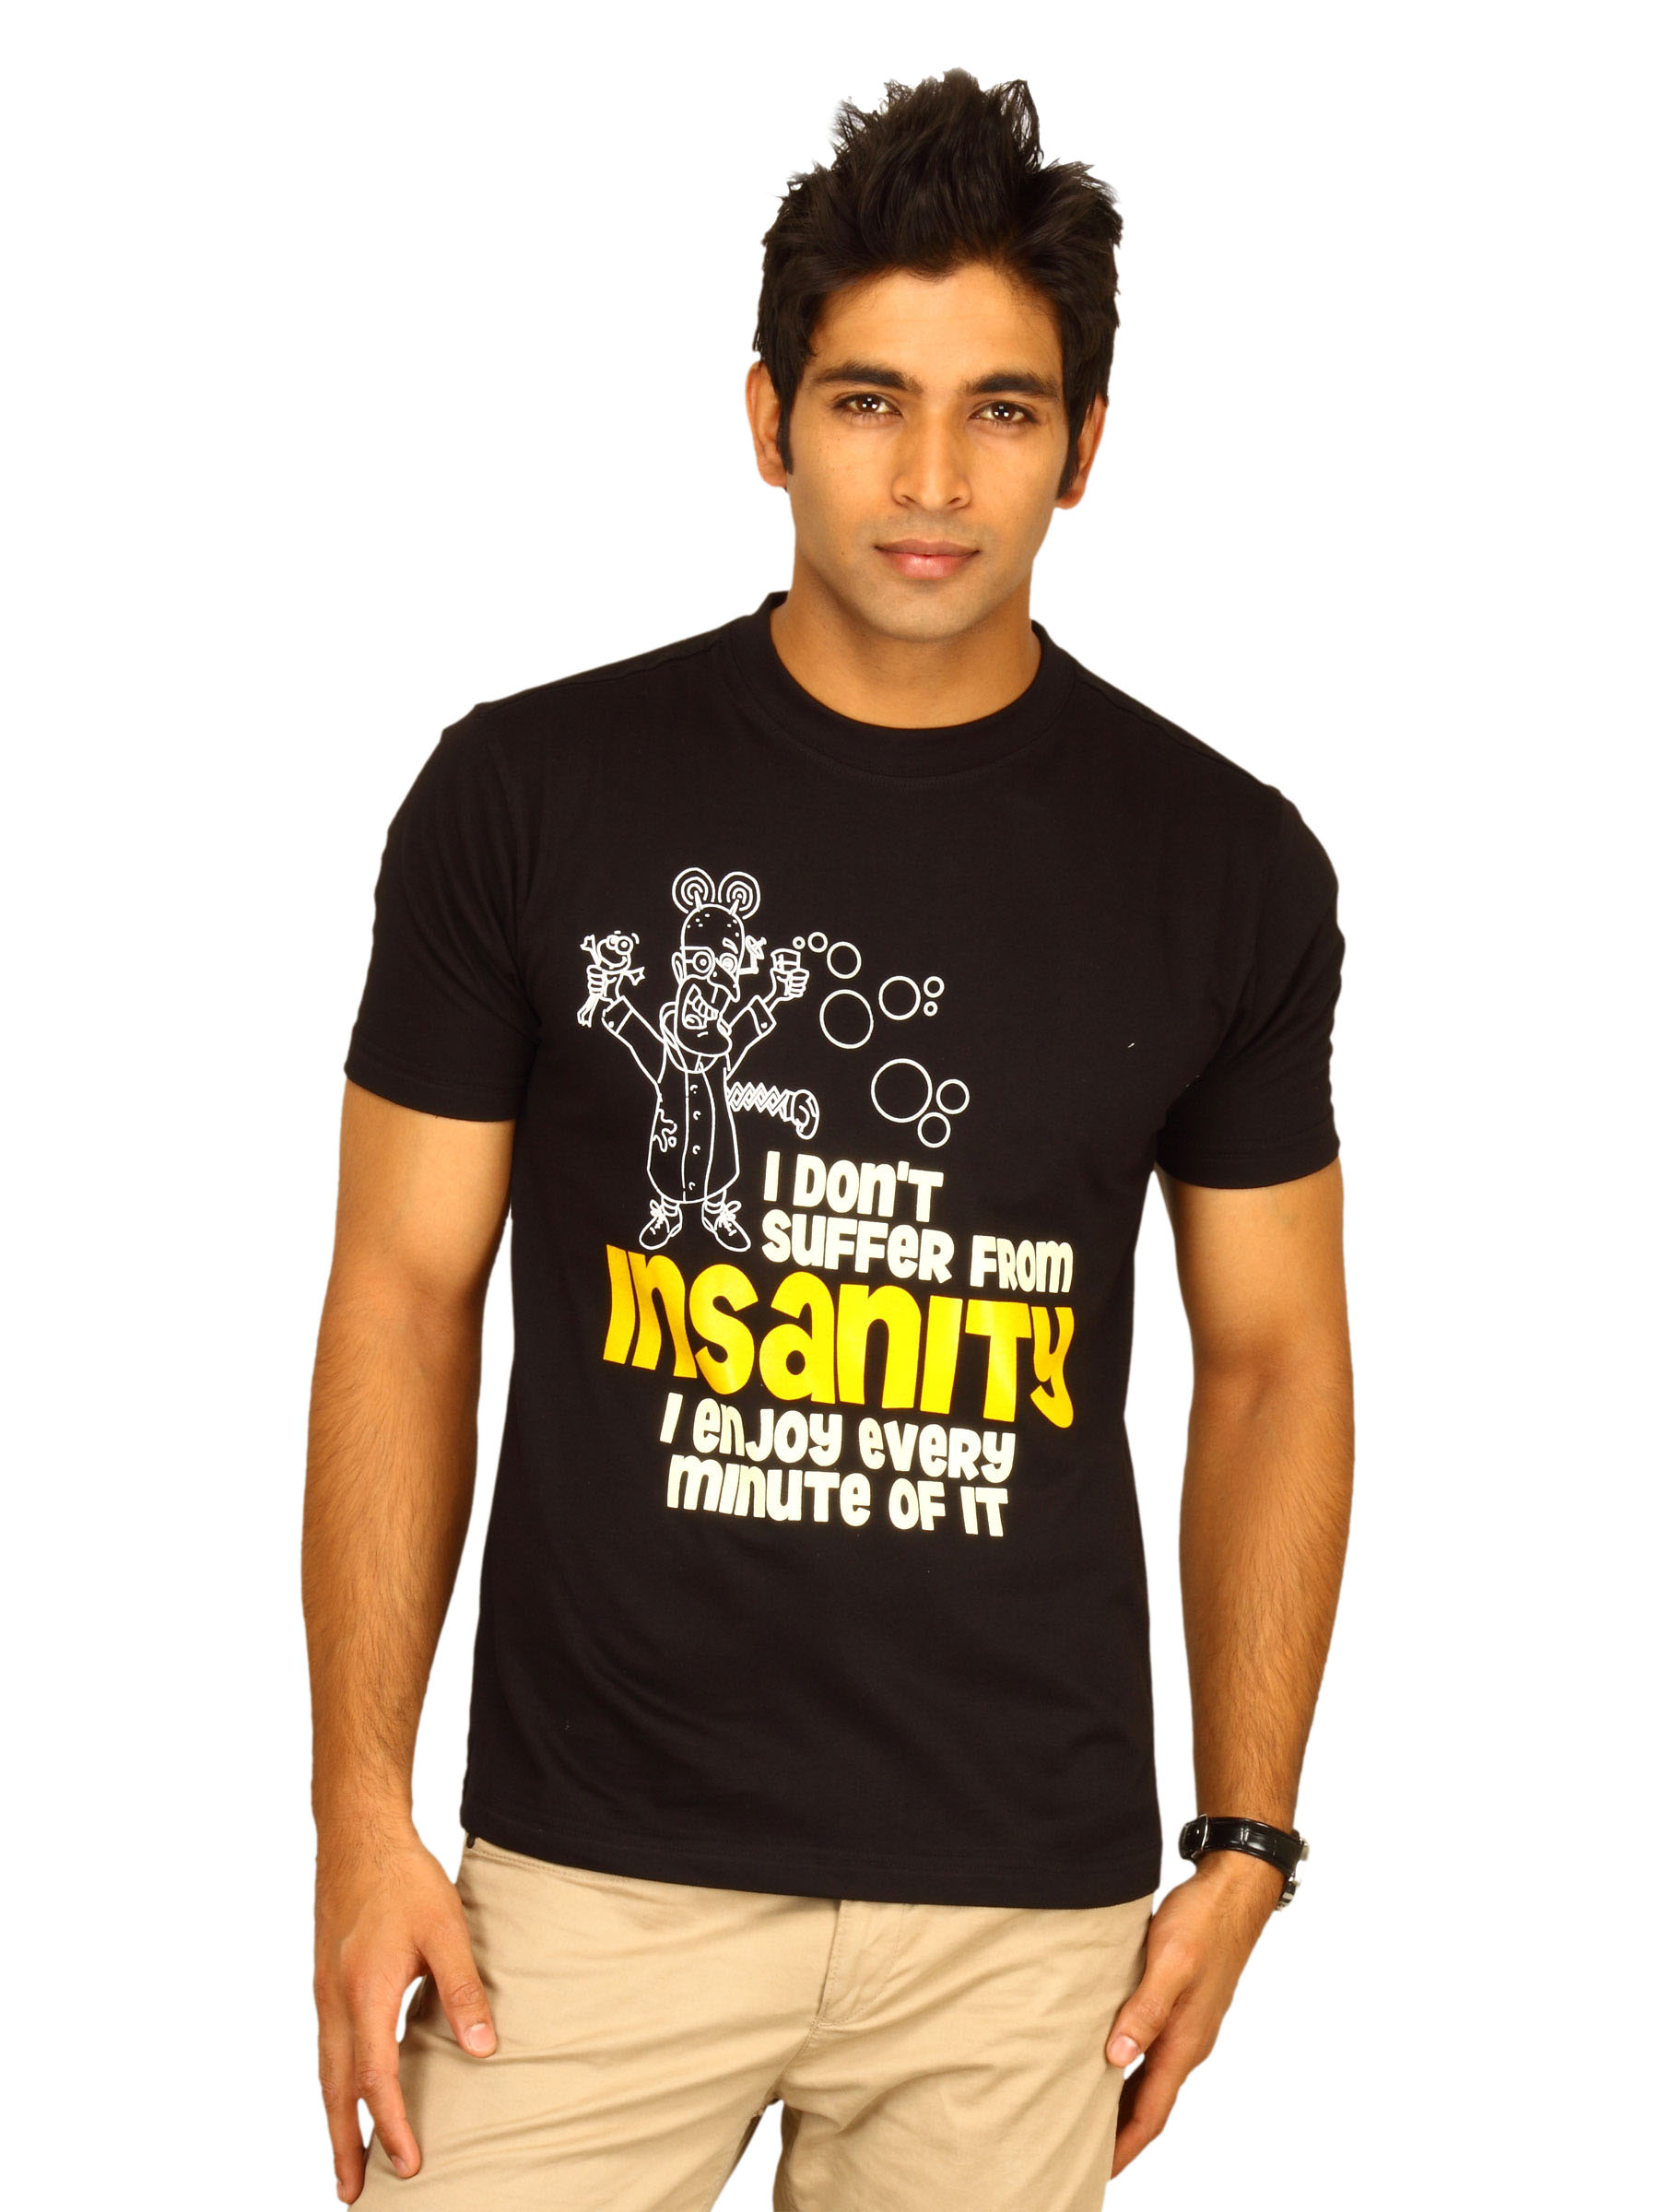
Myntra Men's I don't suffer from insanity Black T-shirt
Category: Apparel / Topwear / Tshirts
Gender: Men
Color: Black
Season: Summer 2011
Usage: Casual